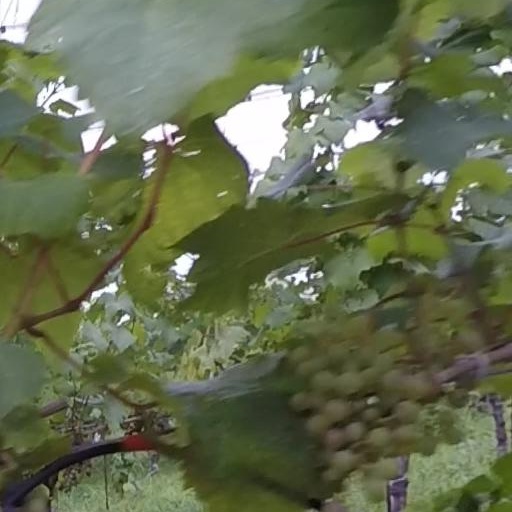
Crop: grape